The Ten Commandments (1956 film)

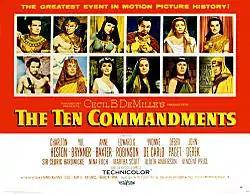
Portraits of the film's 12 stars figured prominently in this 1956 poster.

In October 1953, DeMille said he wanted Audrey Hepburn to play the role of Rameses' wife, Nefretiri. In February 1954, his office was said to be full of photographs of Hepburn, but he later noticed her figure was not curvaceous enough for Nefretiri's form-fitting gowns. In May, DeMille asked Vanessa Brown if she "could fill out the clinging, revealing Egyptian costumes". She assured him she could, but also warned him that she had "unattractive feet". Ann Blyth, Joan Evans, Rhonda Fleming, Coleen Gray, Jane Griffiths, Vivien Leigh, and Joan Taylor were also considered. In June, columnist Louella Parsons regarded the part of Nefretiri as "the most sought-after role of the year". That same month, DeMille chose Anne Baxter after he screened her film "Carnival Story" at home three times. His other top choice was Jane Russell, who wanted the part. "There was only one DeMille, and there wasn't an actor in the world who didn't want to work for him just once, however short the salary or tall the corn", Baxter wrote in her memoir.